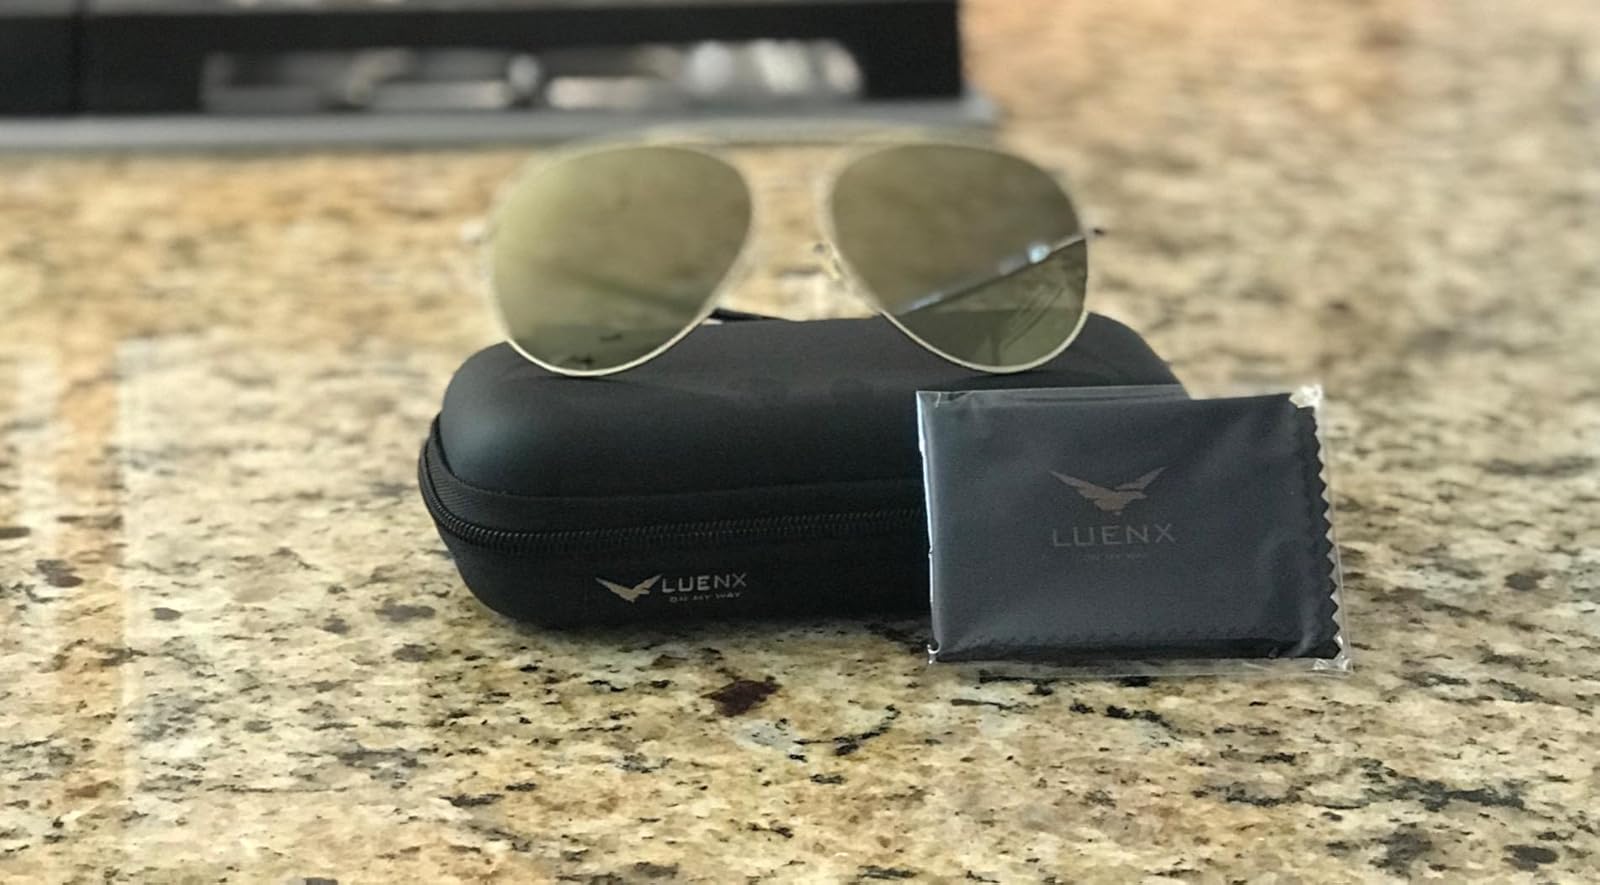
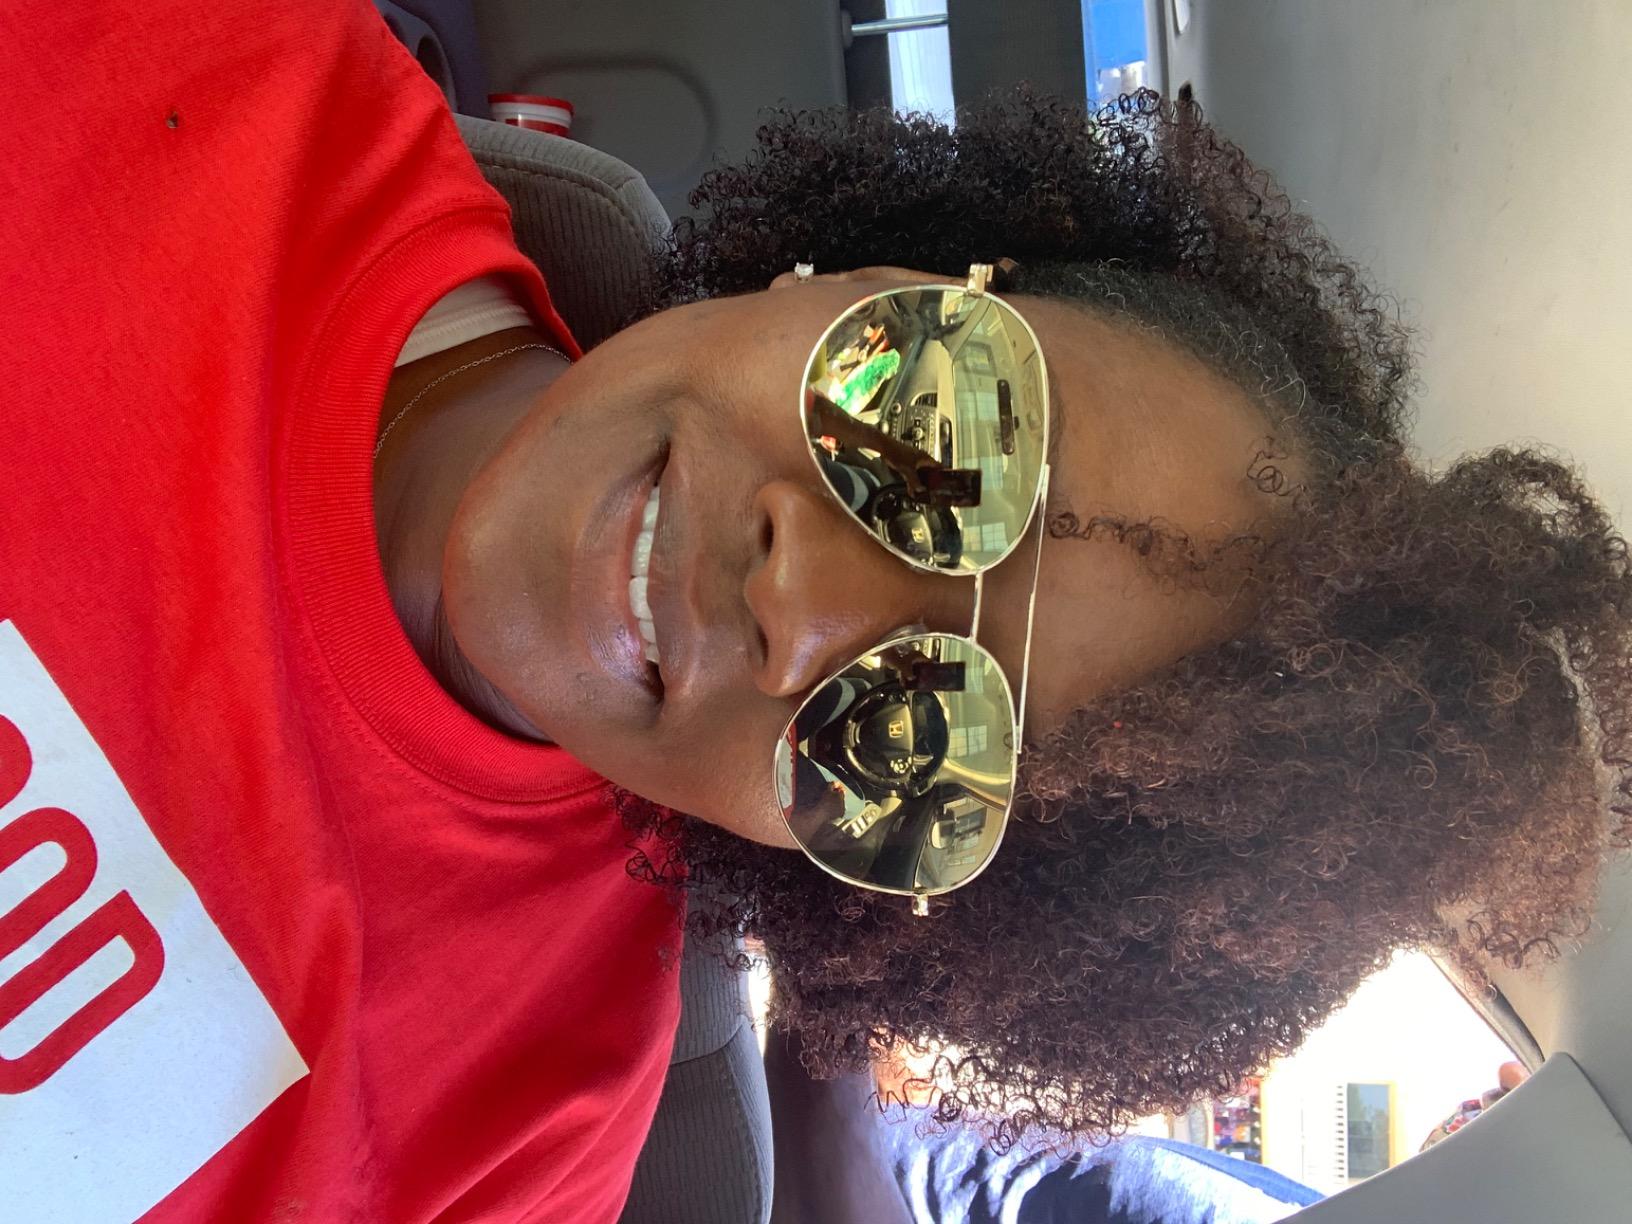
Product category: accessories_sunglasses
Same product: yes